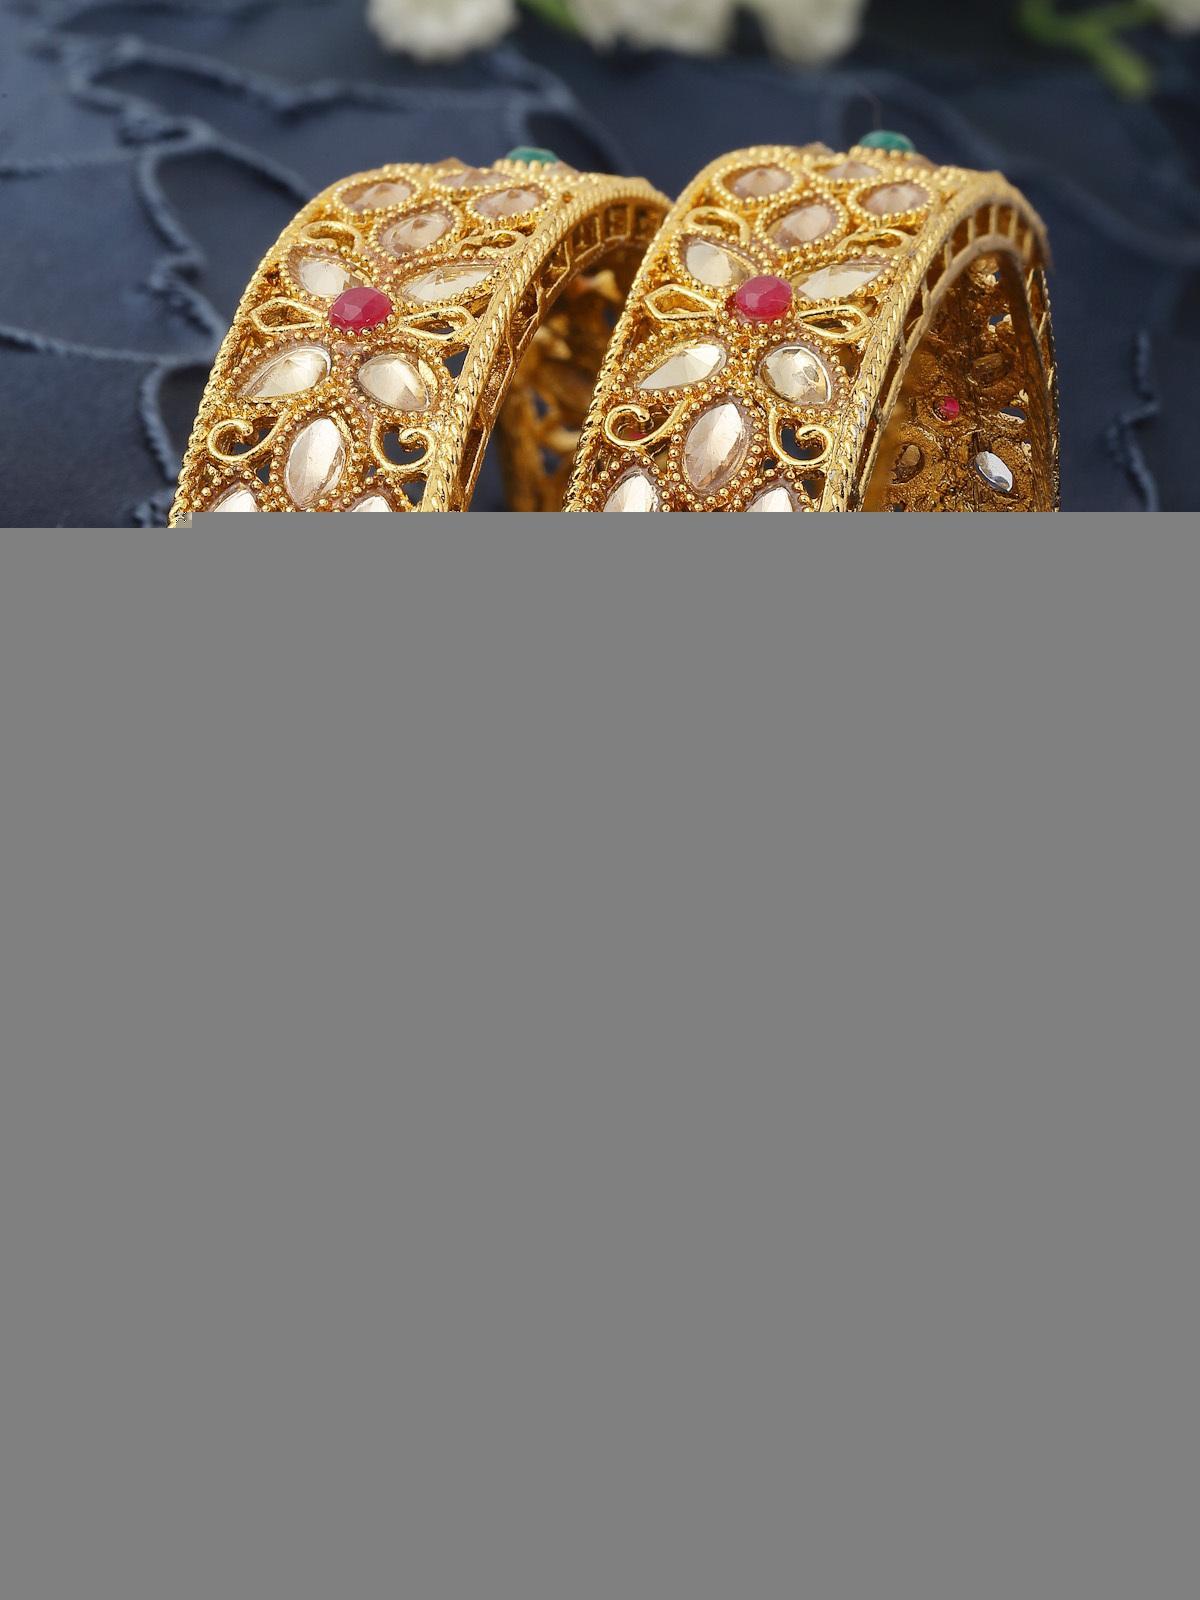
Sukkhi Eye-Catchy Floral Style Gold Plated Red And Green Broad Bracelet Bangle Set Jewellery for Women & Girls | Set of 2 Latest Design | Birthday Anniversary Gift for Women|B105890_2.6
Type: Bracelets & Bangles
Brand: Sukkhi
Price: Rs. 359
 Adorn your wrists with the Sukkhi Eye-Catchy Floral Style Gold Plated Broad Bracelet Bangle Set for Women & Girls. This set of two captivates with a delightful floral design in a vibrant blend of red and green, showcasing the latest design trends. The gold-plated finish adds an opulent touch to any ensemble. Sized at 2.4, 2.6 and 2.8, these bracelets make for a perfect birthday or anniversary gift, celebrating contemporary style and timeless beauty for the special women in your life with a set that's both eye-catching and versatile.Disclaimer:There may be slight variation in shade and colour due to photographic effects and monitor settings
Included: 2 Bangles